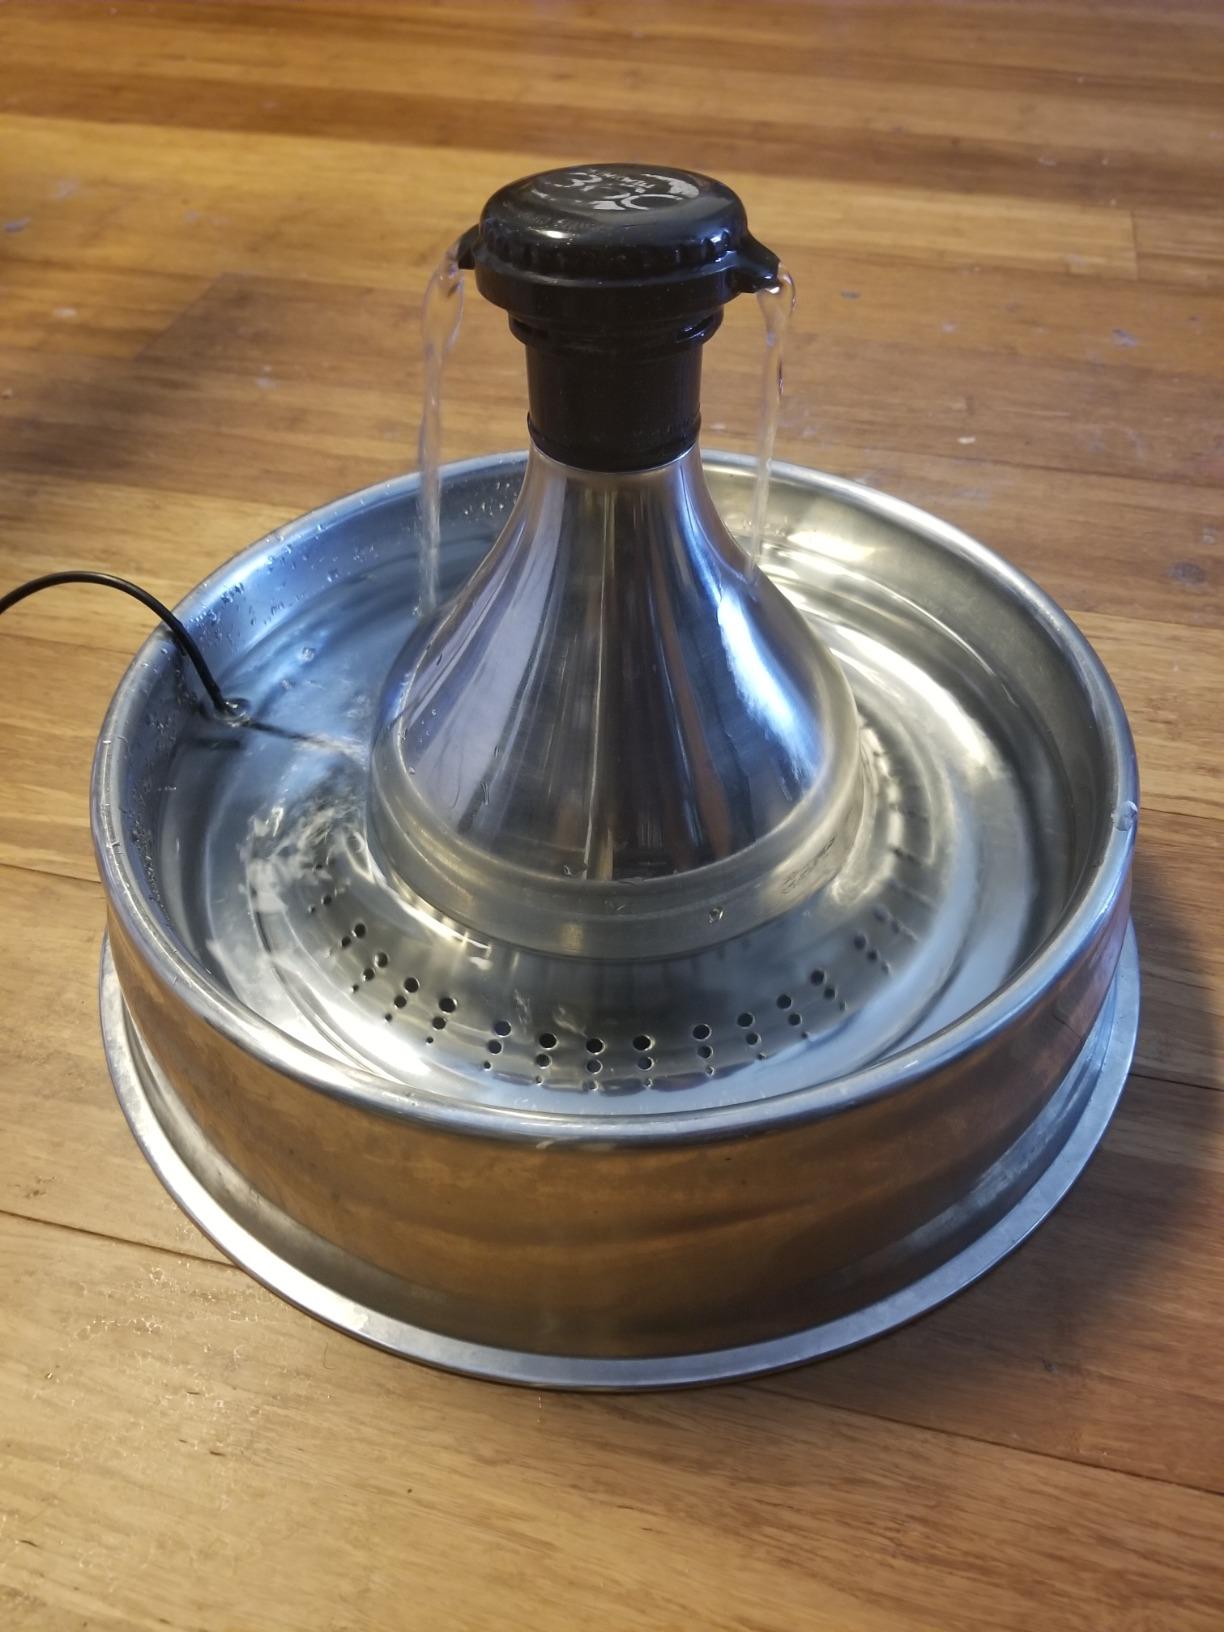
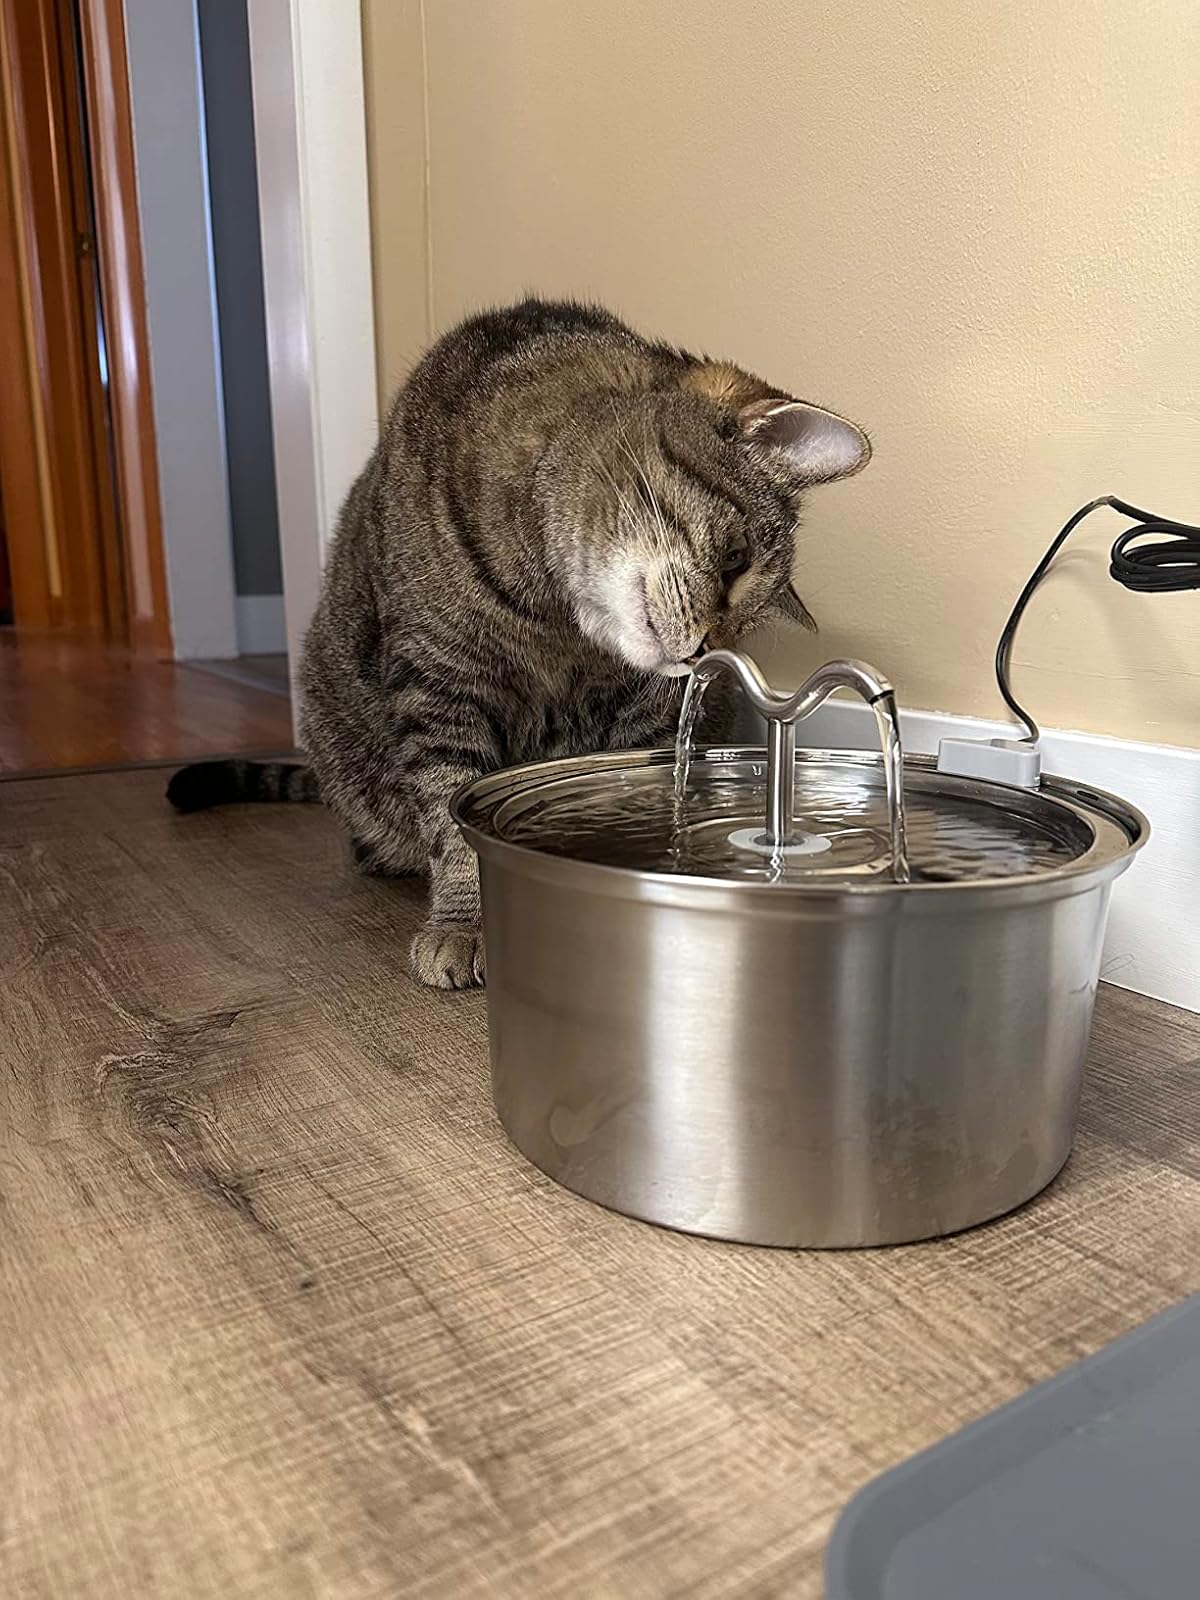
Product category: items_bowl
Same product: no